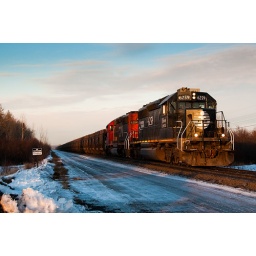
IC 6259 leads a crude ore train to the processing plant at Forbes under the last rays of sunlight.